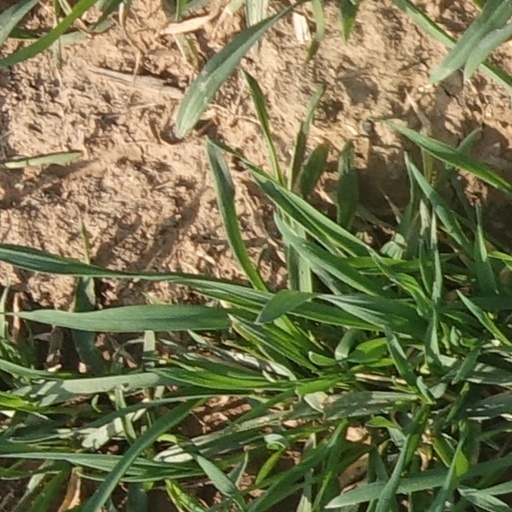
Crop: wheat